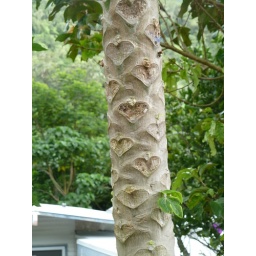
Hearts - papaya tree near the bus stop.